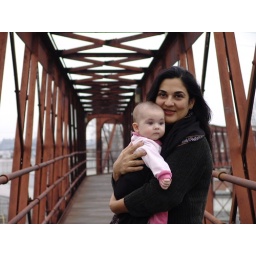
This is the pedestrian bridge over the train tracks just west of the Lancaster station.